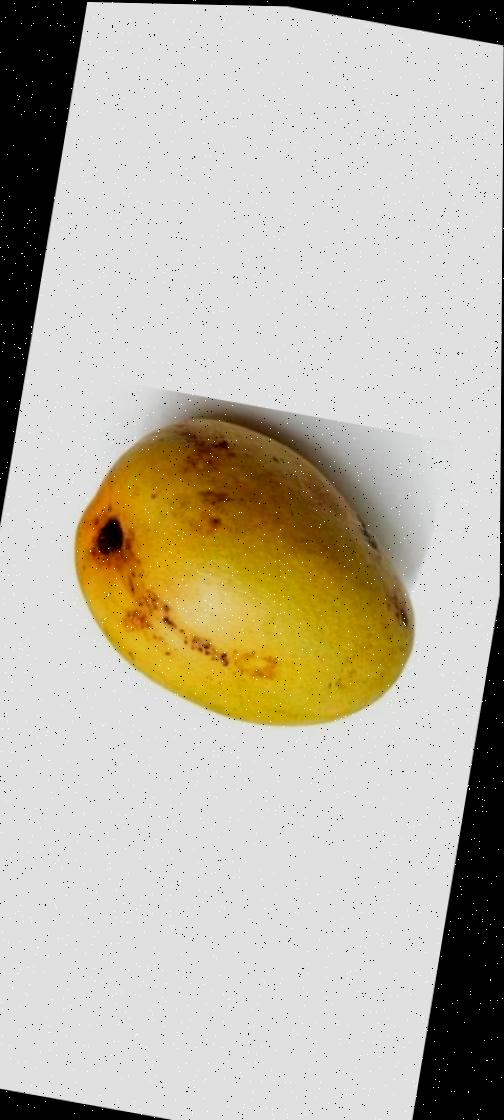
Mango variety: Bari-11